Arthur Schopenhauer's view on animal rights

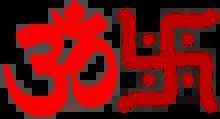
Schopenhauer's philosophy was influenced by Hinduism, which preached for a fairer treatment of animals

Arthur Schopenhauer was a 19th-century German philosopher. He was an early defender of animal rights, going against the prevailing idea at the time that animals had no rights and only had instrumental value to humans. According to Schopenhauer, "The assumption that animals are without rights and the illusion that our treatment of them has no moral significance is a positively outrageous example of Western crudity and barbarity. Universal compassion is the only guarantee of morality.". Schopenhauer argued that animals should be treated with respect and compassion, as they, like humans, are subjected to the metaphysical will, and experience suffering and craving as a result.